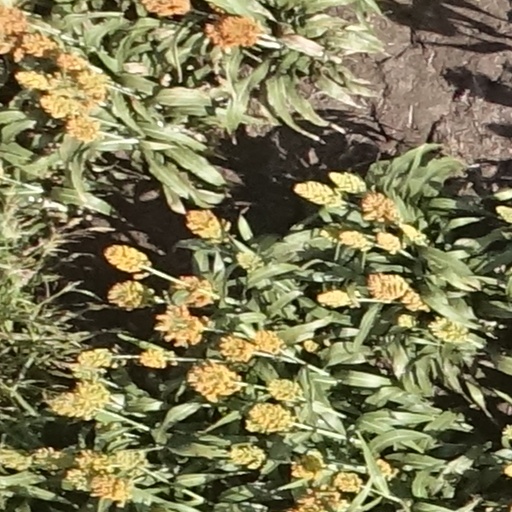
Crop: sorghum